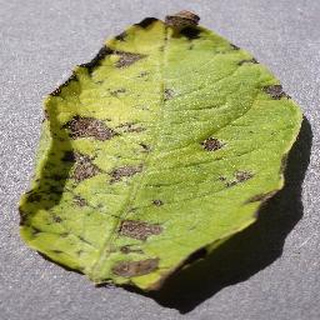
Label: potato_early_blight